Albert VI, Archduke of Austria

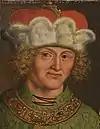
Albert VI of Austria

The conflict between the brothers escalated when Duke Ladislaus Posthumous of Austria died childless in 1457 and Frederick, Holy Roman Emperor since 1452, came into his inheritance. Albert rose up and in 1458 occupied the western part of the Austrian archduchy "above the Enns" (later known as Upper Austria), which he ruled at Linz as a separate principality ("Fürstentum Österreich ob der Enns") and, quite small, his portion of Habsburg patrimony. After laying siege to Frederick in the Vienna Hofburg, he also took over the reign of Austria below the Enns (now Lower Austria) in 1462. Albert however died childless the next year and all his lands fell back to his elder brother.